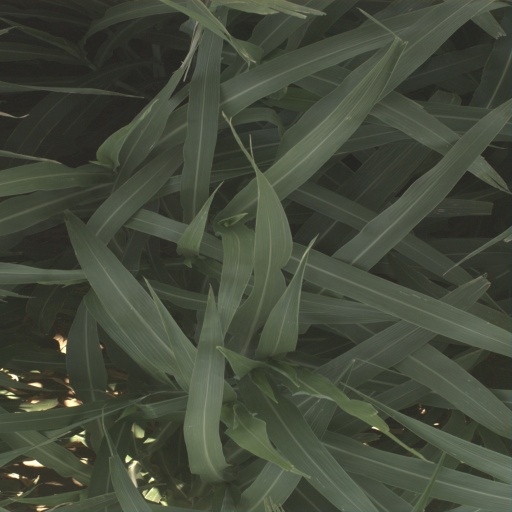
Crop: sorghum